Jrue Holiday

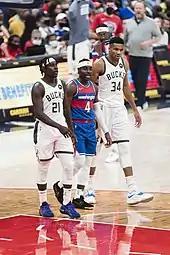
Holiday (left) with his brother Aaron (center) of the Washington Wizards in 2021

In October 2021, Holiday missed six games due to an ankle injury. On December 15, 2021, Holiday recorded 26 points and 14 assists in a 114–99 victory over the Indiana Pacers in which Milwaukee was missing its other two "big three" members Giannis Antetokounmpo and Khris Middleton. On December 17, Holiday scored a career-high 40 points, grabbed five rebounds and delivered five assists, along with two steals in a 116–112 overtime loss against his former team, the New Orleans Pelicans. On March 2, 2022, Holiday banked in a driving layup with 1.9 seconds left as the Bucks rallied from a 14-point deficit in the final six minutes to narrowly beat the Miami Heat 120–119. He finished the game with 25 points, six rebounds, 11 assists and two steals. The following game, Holiday scored 16 of his 26 points in the fourth quarter (10 in the final 5 minutes) along with eight rebounds and five assists in a 118–112 victory over the Chicago Bulls. On March 31, he recorded a season-high six steals, along with scoring 18 points and grabbing a season-high eight rebounds, in a 120–119 overtime victory over the Brooklyn Nets.